Yves-Marie Bercé

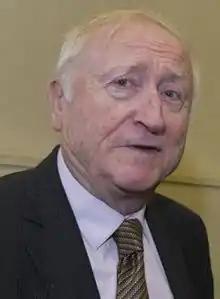
Bercé in 2015

Yves-Marie Bercé (30 August 1936, Mesterrieux, Gironde), is a French historian known for his work on popular revolts of the modern era. He is a member of the Institut de France.